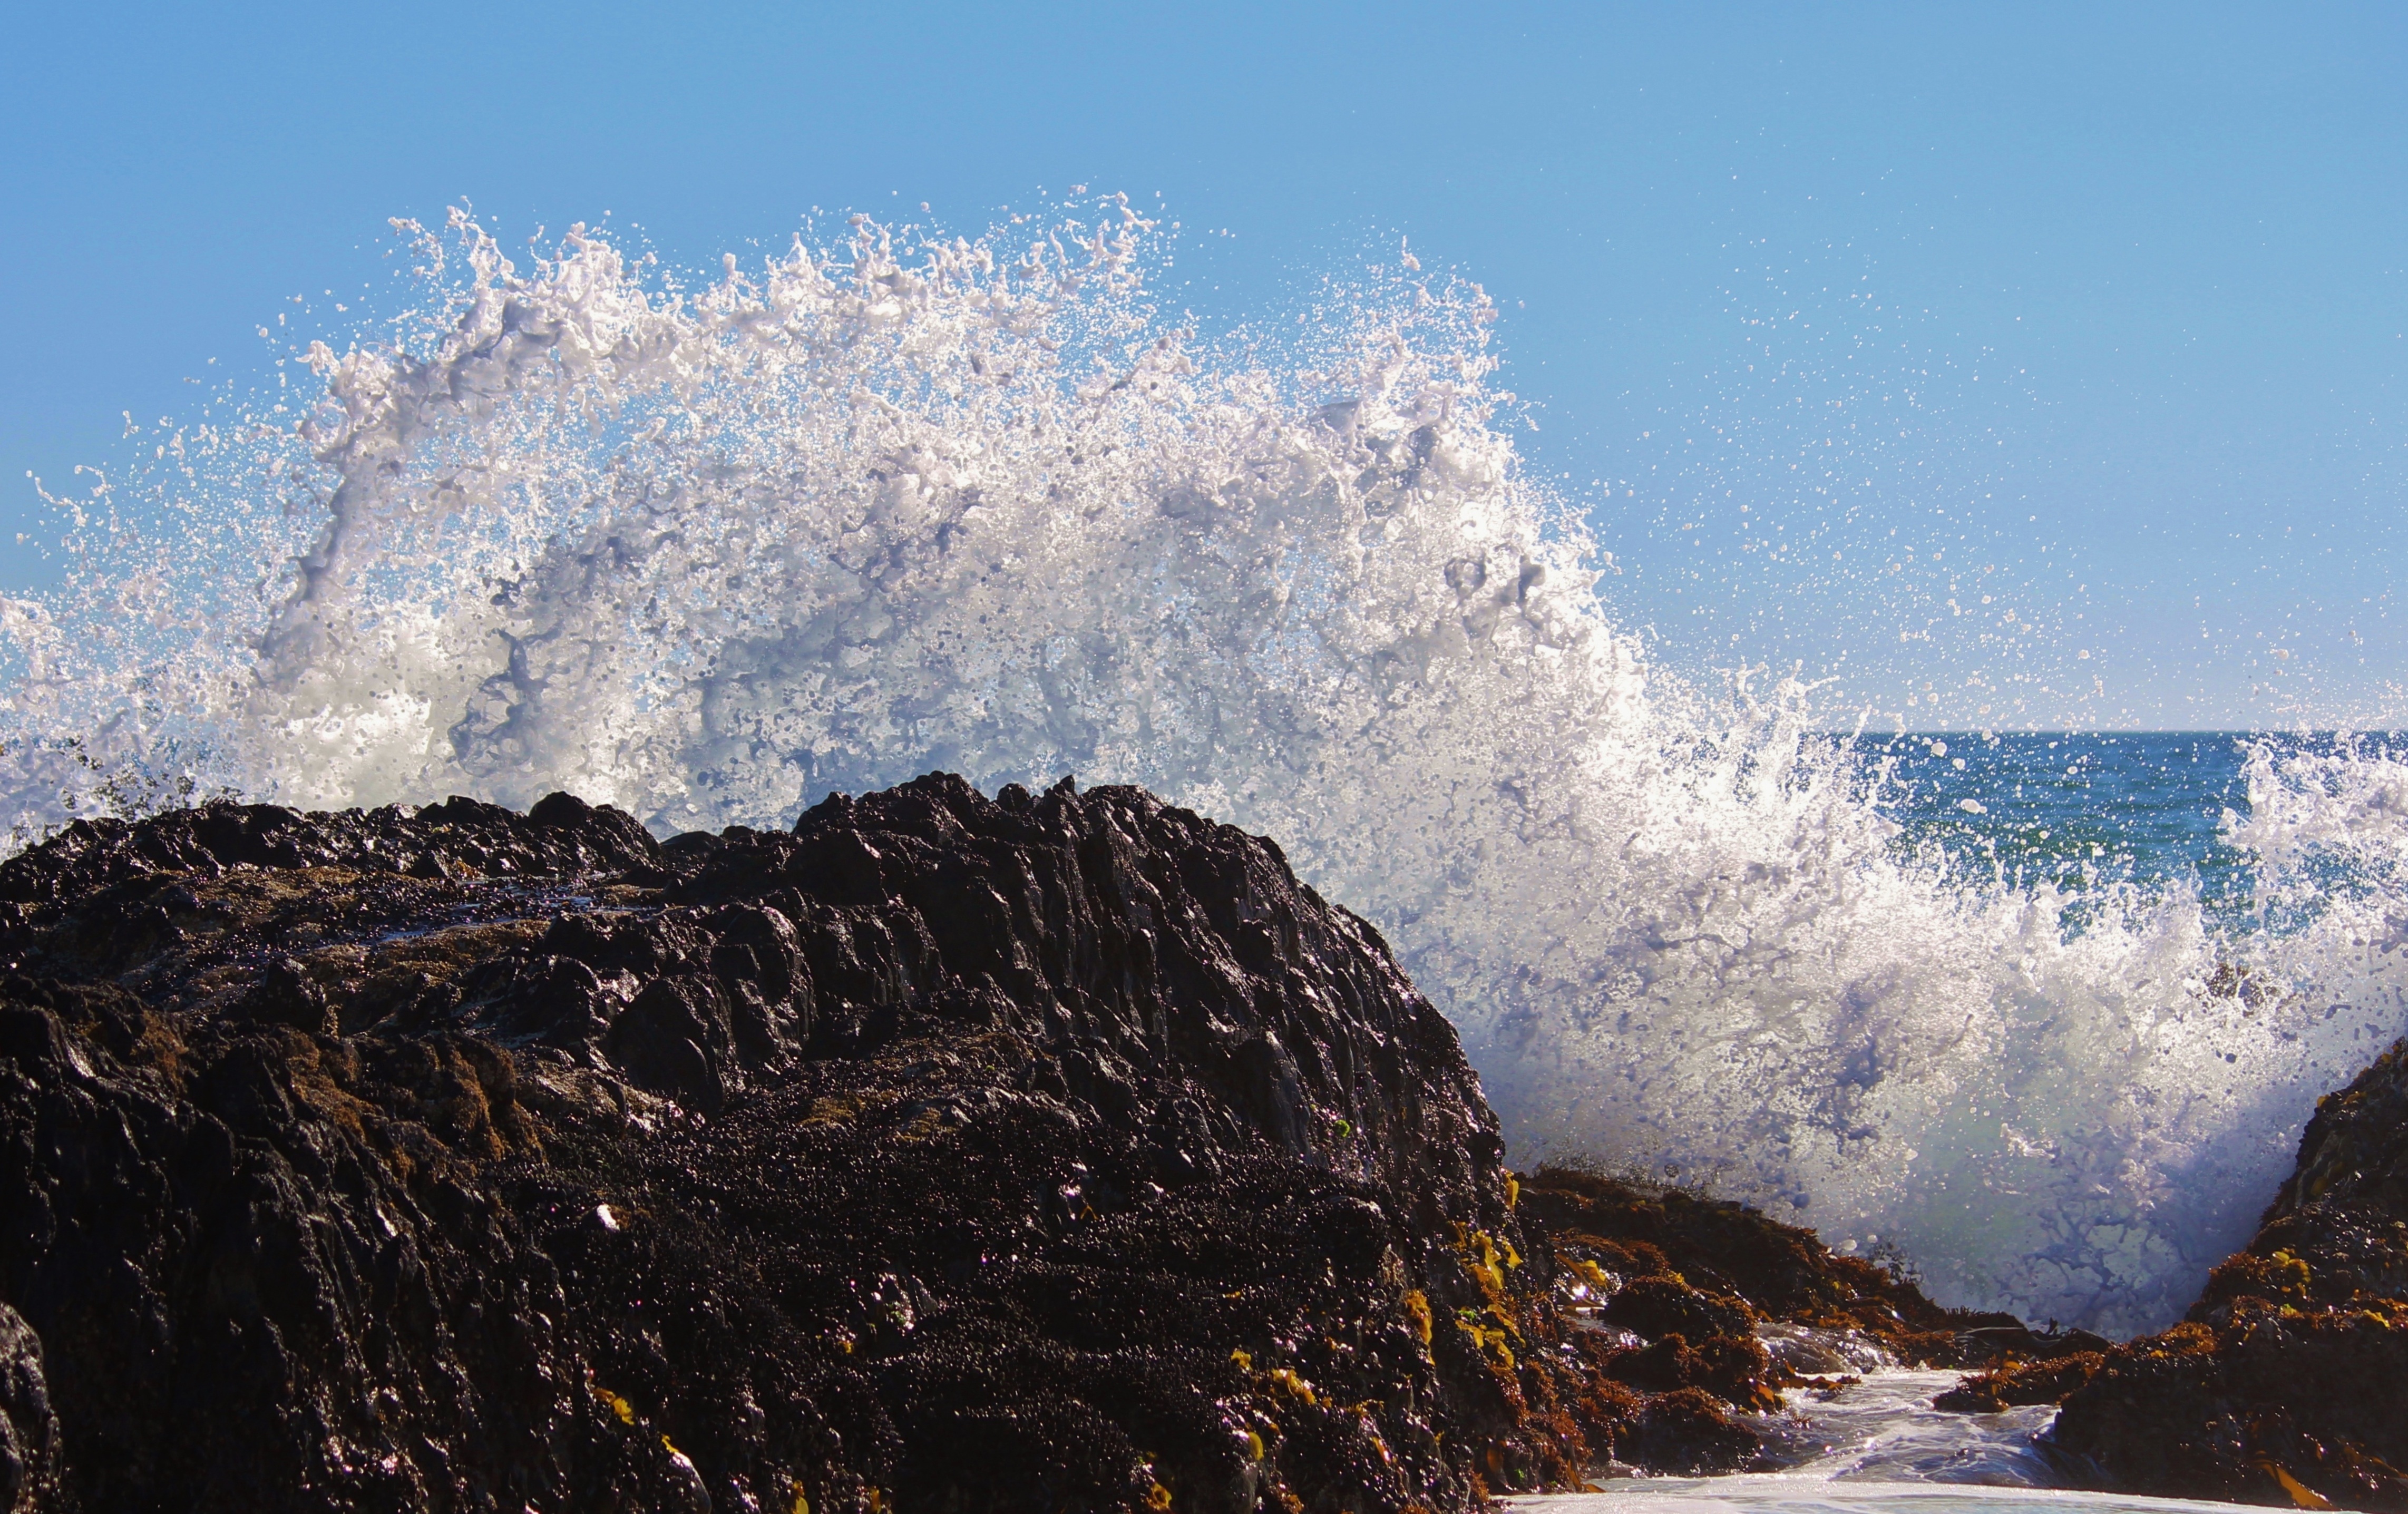
sea, coast, rock, ocean, mountain, snow, winter, shore, wave, cliff, foam, surf, spray, weather, terrain, landform, inject, geological phenomenon, wind wave